George Elias Tuckett

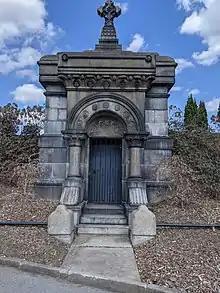
Resting place of George Elias Tuckett.

In 2005, a Bursary, "The George Elias Tuckett Bursaries" was established in his memory.